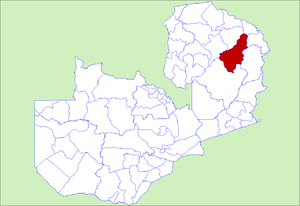
Le District de Chilubi est un district de Zambie, situé dans la Province Septentrionale. Sa capitale se situe à Chinsali. Selon le recensement zambien de 2000, le district a une population de 128 646 personnes.